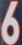
Number: 6